Ford Super Duty

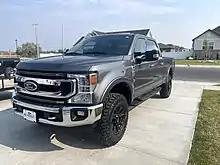
2021 F-250 Super Duty XLT Tremor

On September 24, 2015, Ford unveiled the 2017 Super Duty line at the 2015 State Fair of Texas. This marked the first all-new Super Duty line since its 1998 debut; the frame is made from 95% high-strength steel and the body (like the contemporary F-150) was made from 6000 series aluminum alloy, advertised as a high-strength military grade aluminum alloy.